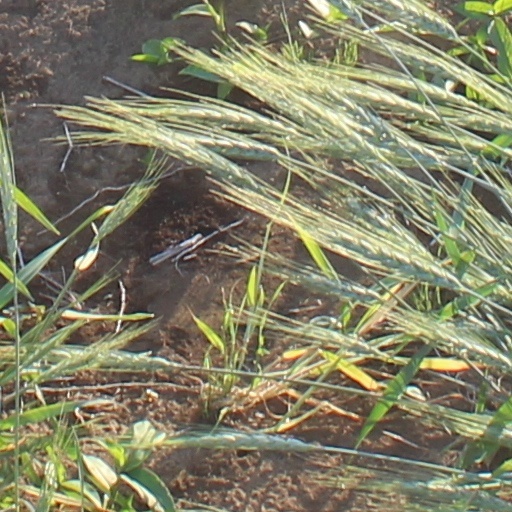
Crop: wheat